John Cadman, 1st Baron Cadman

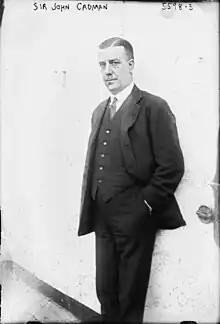
John Cadman

John Cadman, 1st Baron Cadman (7 September 1877 – 31 May 1941), was a British mining engineer, petroleum technologist and public servant.